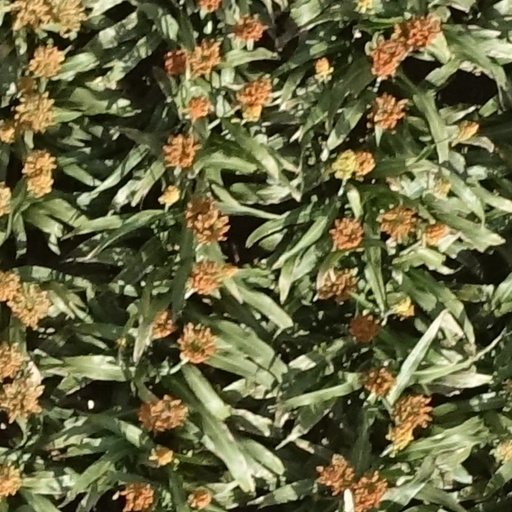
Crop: sorghum